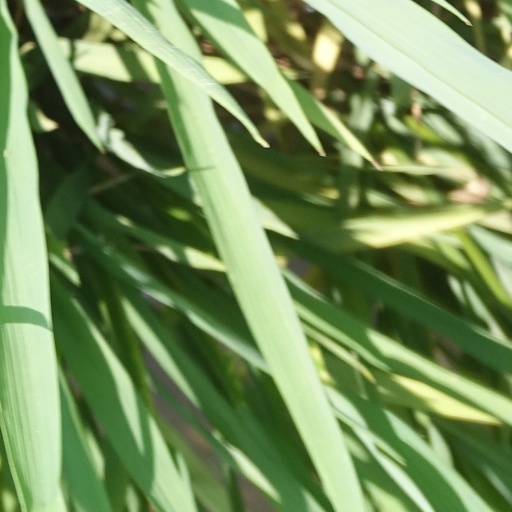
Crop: rice